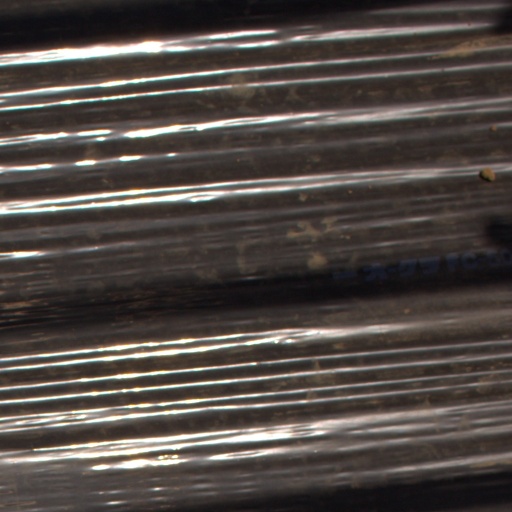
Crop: Jerusalem artichoke